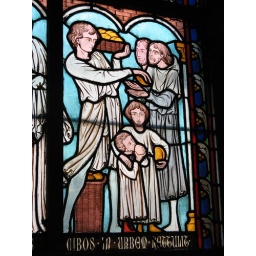
stained glass window in Notre Dame